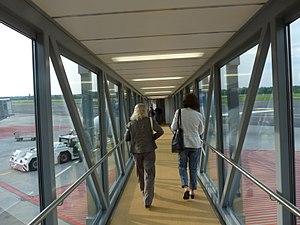
Une passerelle aéroportuaire ou passerelle d'embarquement ou passerelle passagers est un passage fermé et ajustable reliant un aéronef à une aérogare et permettant ainsi aux passagers de gagner l'aéronef, respectivement le terminal, sans devoir escalader des escaliers depuis le sol, et sans avoir à subir les caprices de la météo.